Ladies in Love

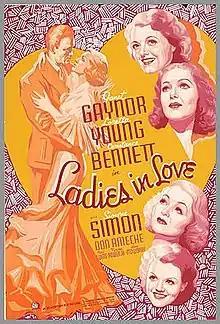
Film poster

Ladies in Love is a 1936 American romantic comedy film based upon the play by Ladislaus Bus-Fekete. It was directed by Edward H. Griffith and stars Janet Gaynor, Constance Bennett and Loretta Young. The film revolves around three roommates (Gaynor, Bennett, and Young) in exotic Budapest and their comical romantic adventures. Gaynor, Bennett, and Young were billed above the title, with Gaynor receiving top billing. The movie also featured Simone Simon, Don Ameche, Paul Lukas, and Tyrone Power.